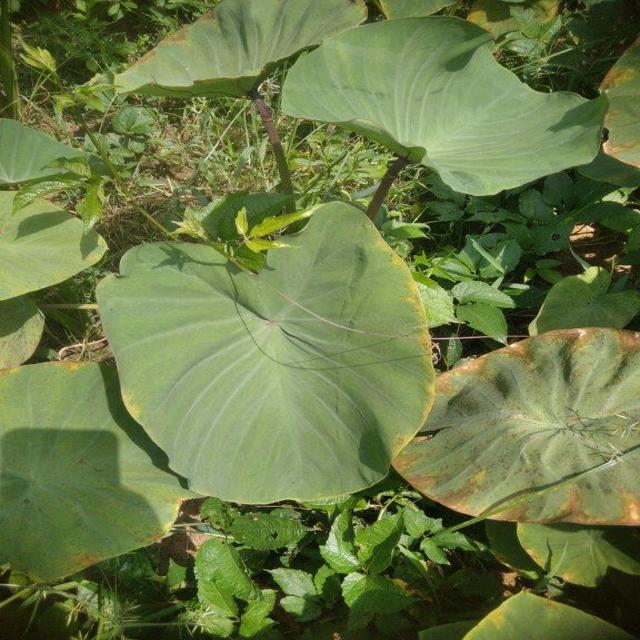
Label: Early_Blight